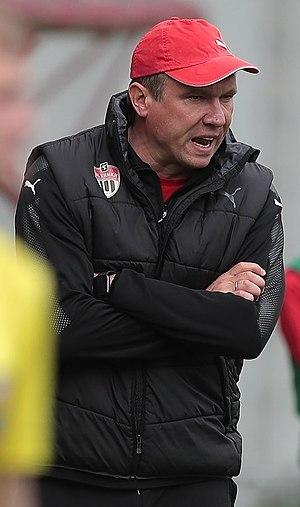
Andreï Viktorovitch Talalaïev est un ancien footballeur et actuel entraîneur russe né le 5 octobre 1972 à Moscou en Union soviétique.